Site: brandenburg
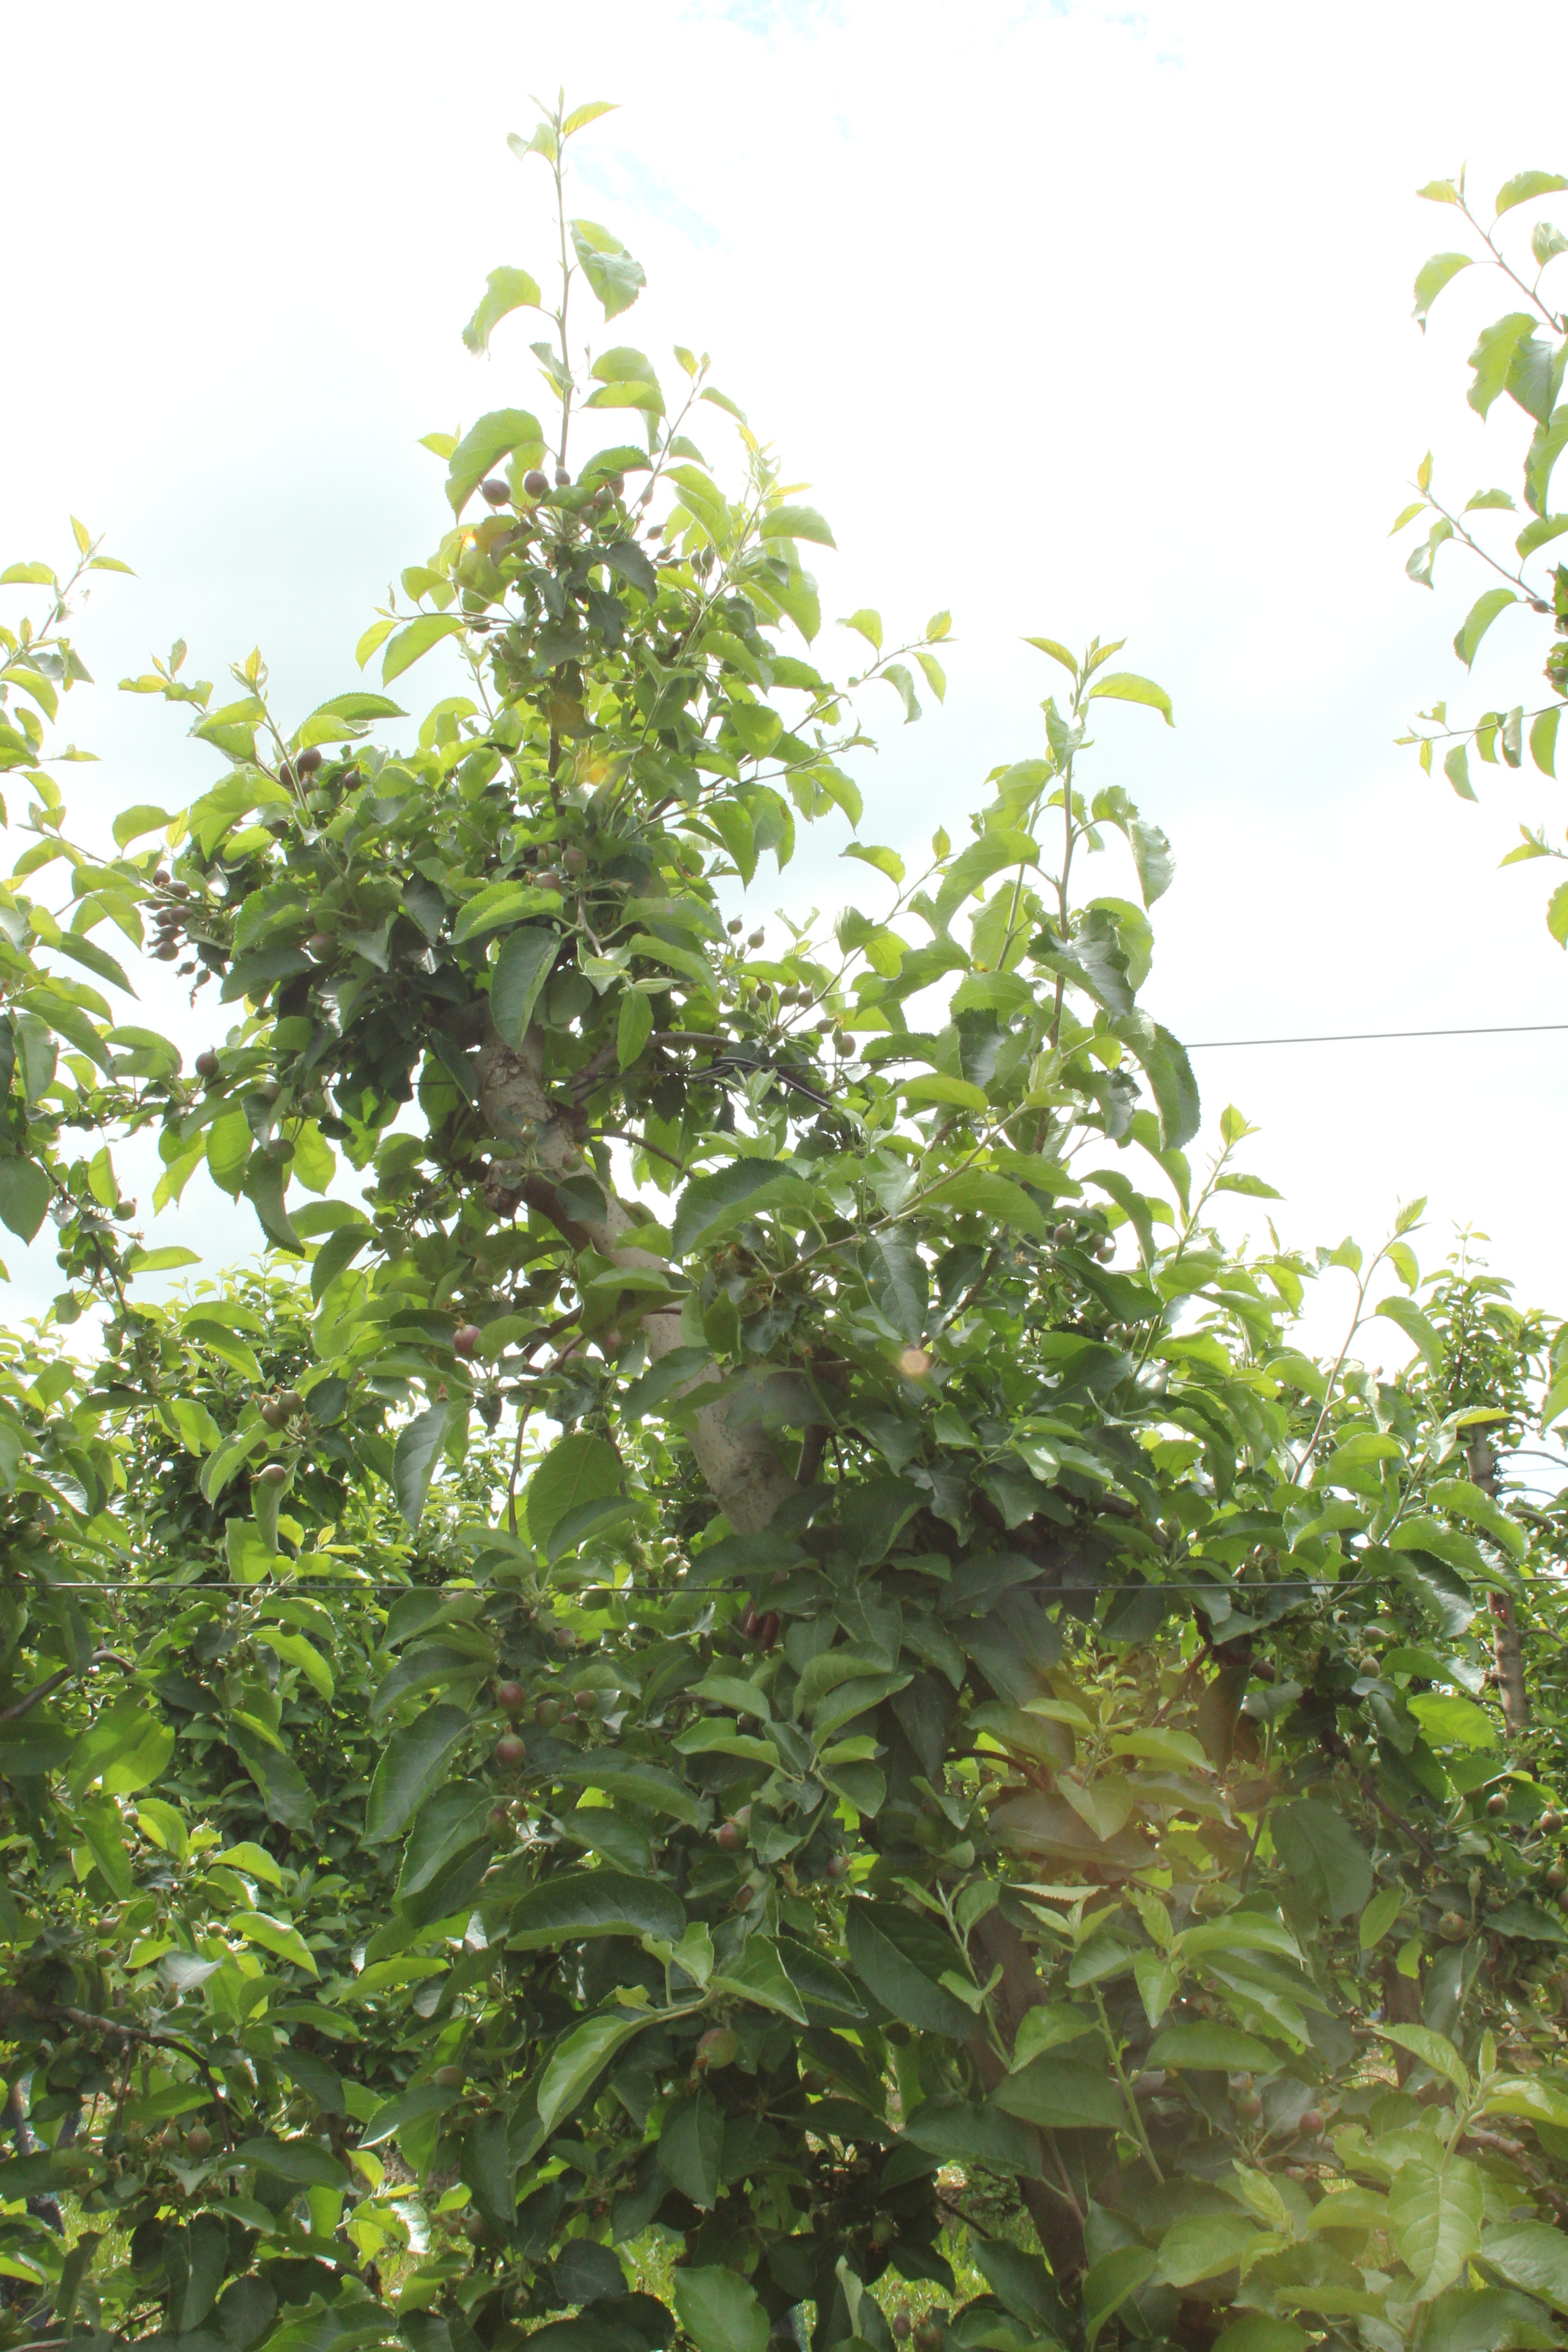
Growth stage (BBCH 72): Development of fruit